W. Somerset Maugham

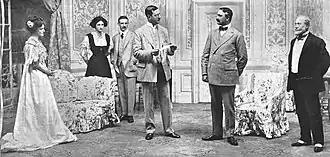
scene from a stage play with six characters – two women and three men – in Edwardian dress grouped in a luxurious drawing room

"The Making of a Saint", a historical novel, attracted less attention than "Liza of Lambeth" and its sales were unremarkable. Maugham continued to write assiduously and within five years he published two more novels and a collection of short stories, and had his first play produced; but a success to match that of his first book eluded him. Between 1903 and 1906 he wrote two more plays, a travel book and two novels, but his next big commercial and critical success did not come until October 1907, when his comedy "Lady Frederick" opened at the Court Theatre in London. He had written it four years earlier, but numerous managements turned it down until Otho Stuart accepted it and cast the popular Ethel Irving in the title role. It ran for 422 performances at five different West End theatres. By the next year, while the run of "Lady Frederick" continued, Maugham had three other plays running simultaneously in London.